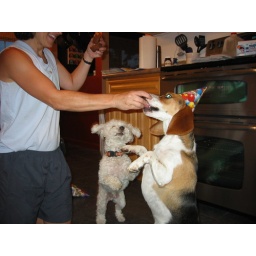
Ditto, being cute for cake. Notice Mojo's hat OFF, in the background